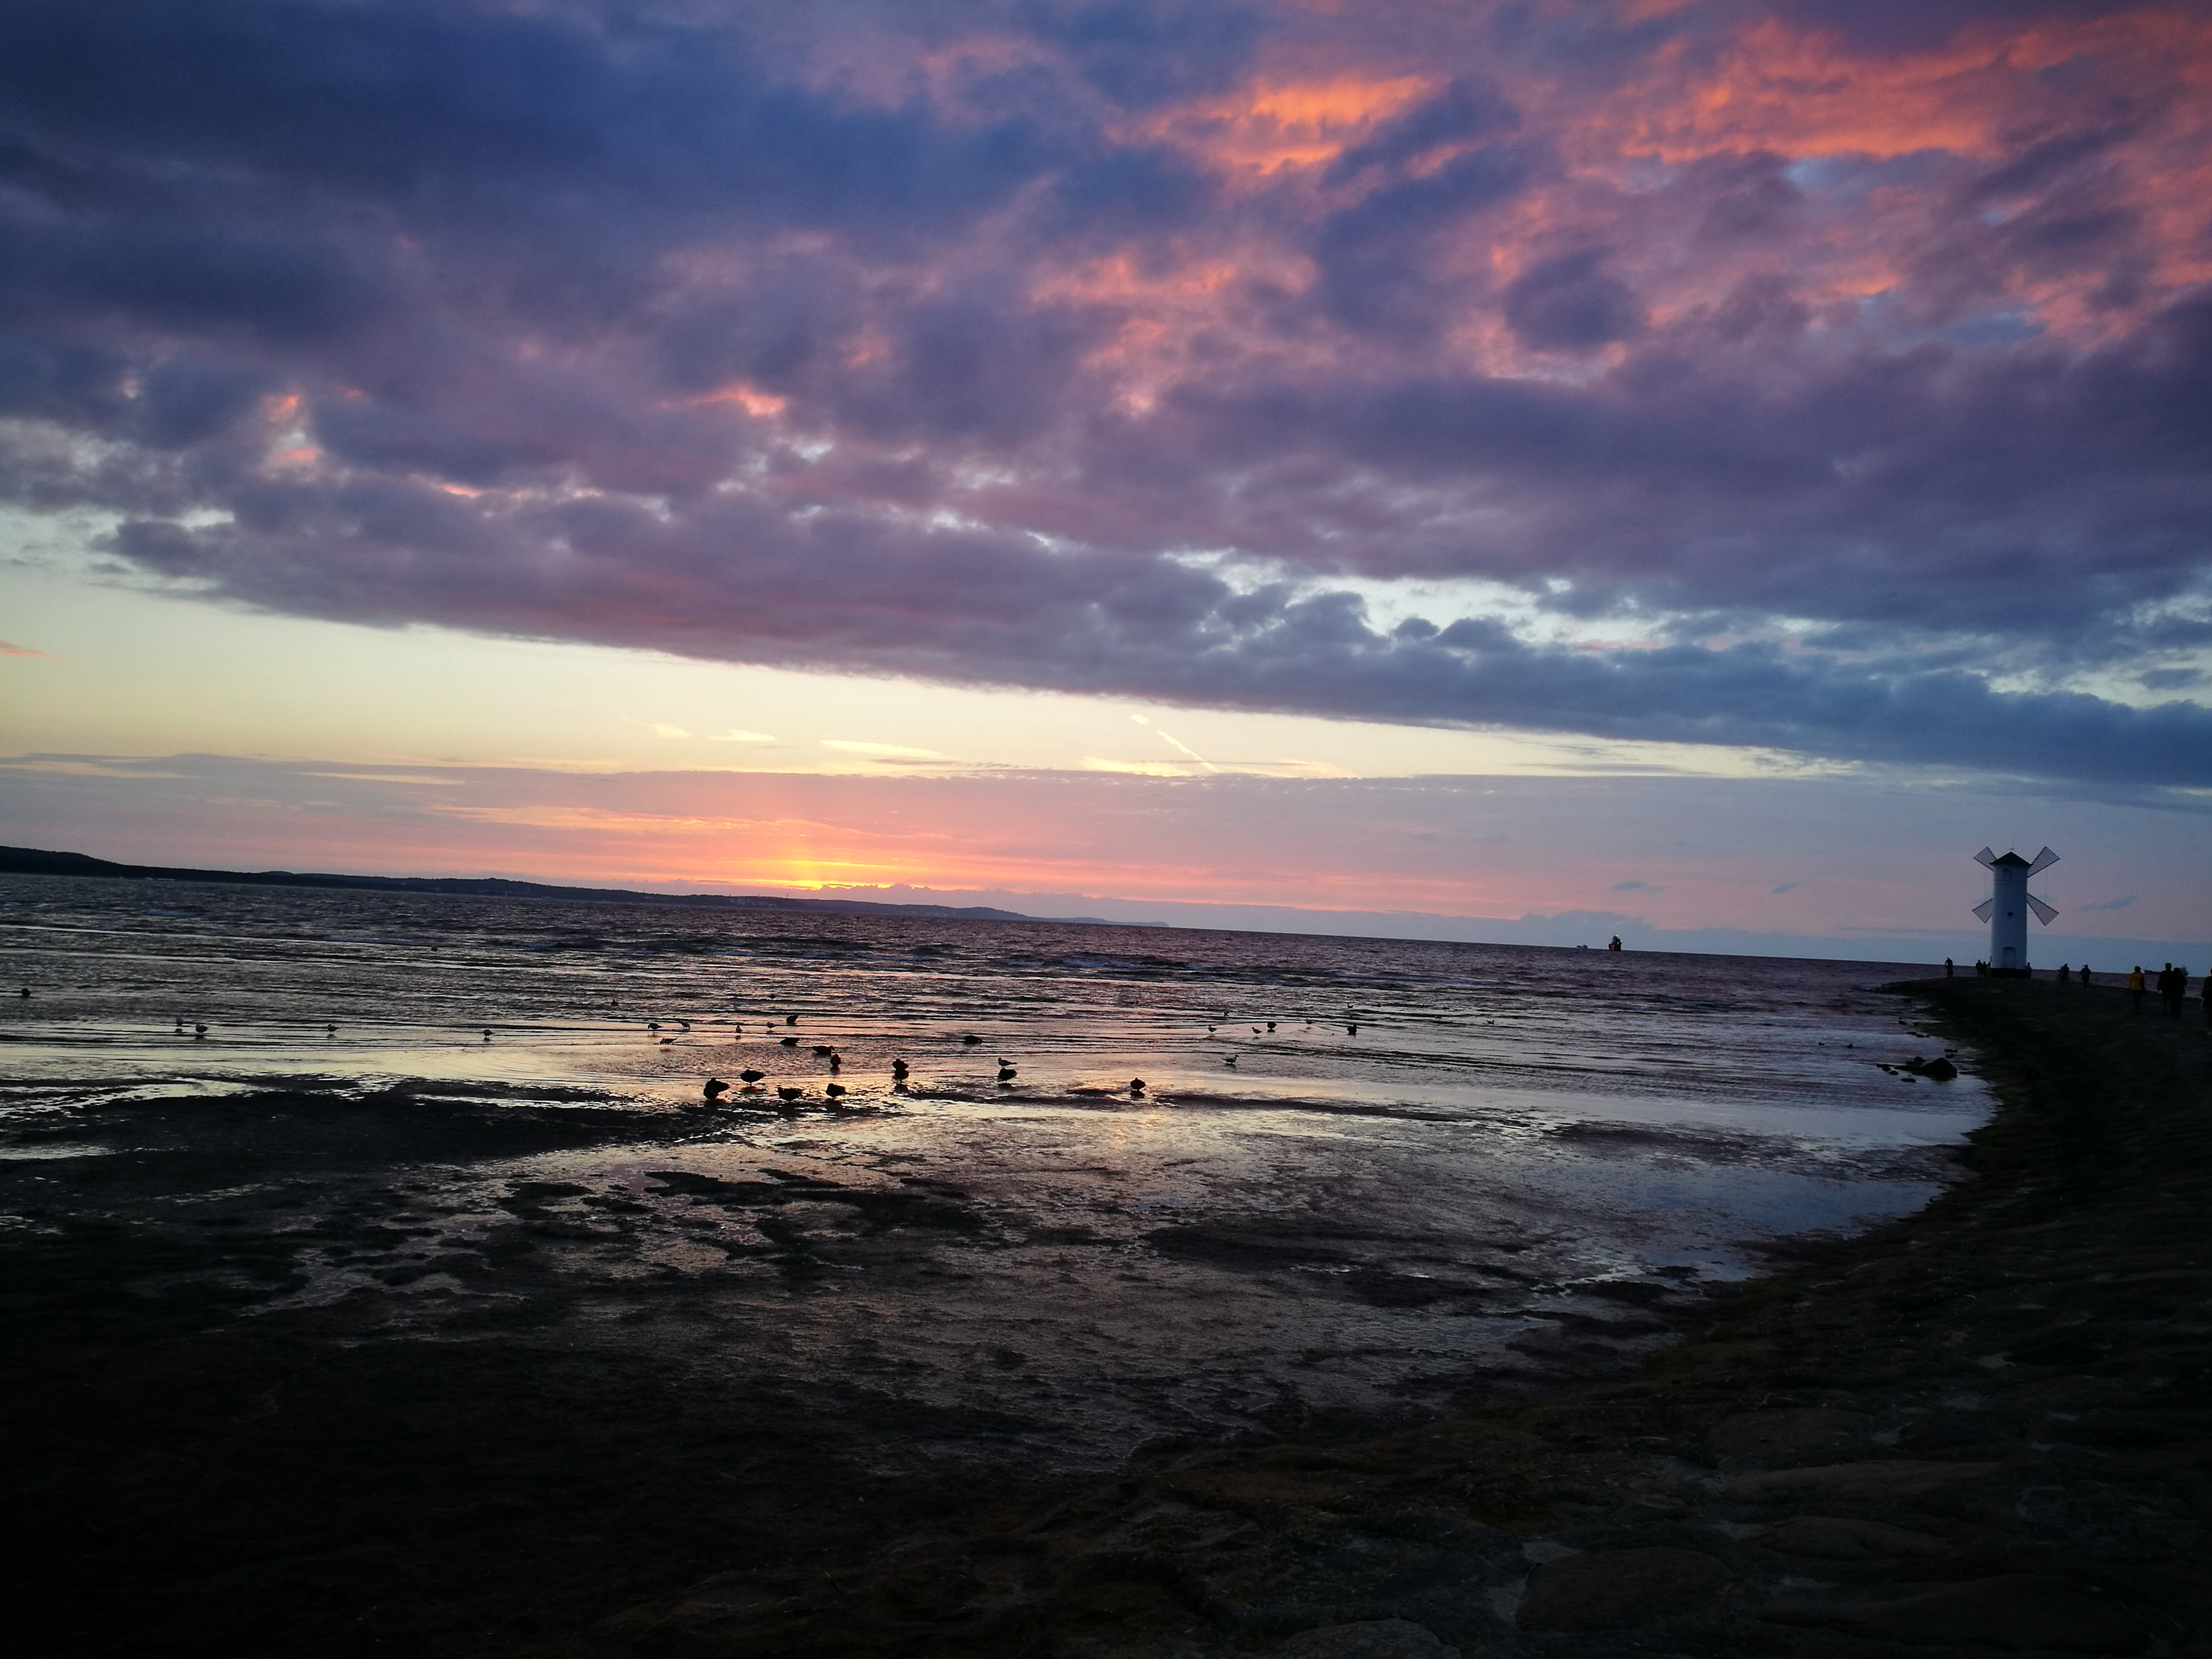
sky, body of water, horizon, cloud, ocean, sea, sunset, water, beach, evening, wave, afterglow, morning, sunrise, coast, dusk, shore, wind wave, calm, atmosphere, tide, reflection, sunlight, mountain, dawn, vacation, coastal and oceanic landforms, meteorological phenomenon, sun, sound, night, red sky at morning, bay, city, pier